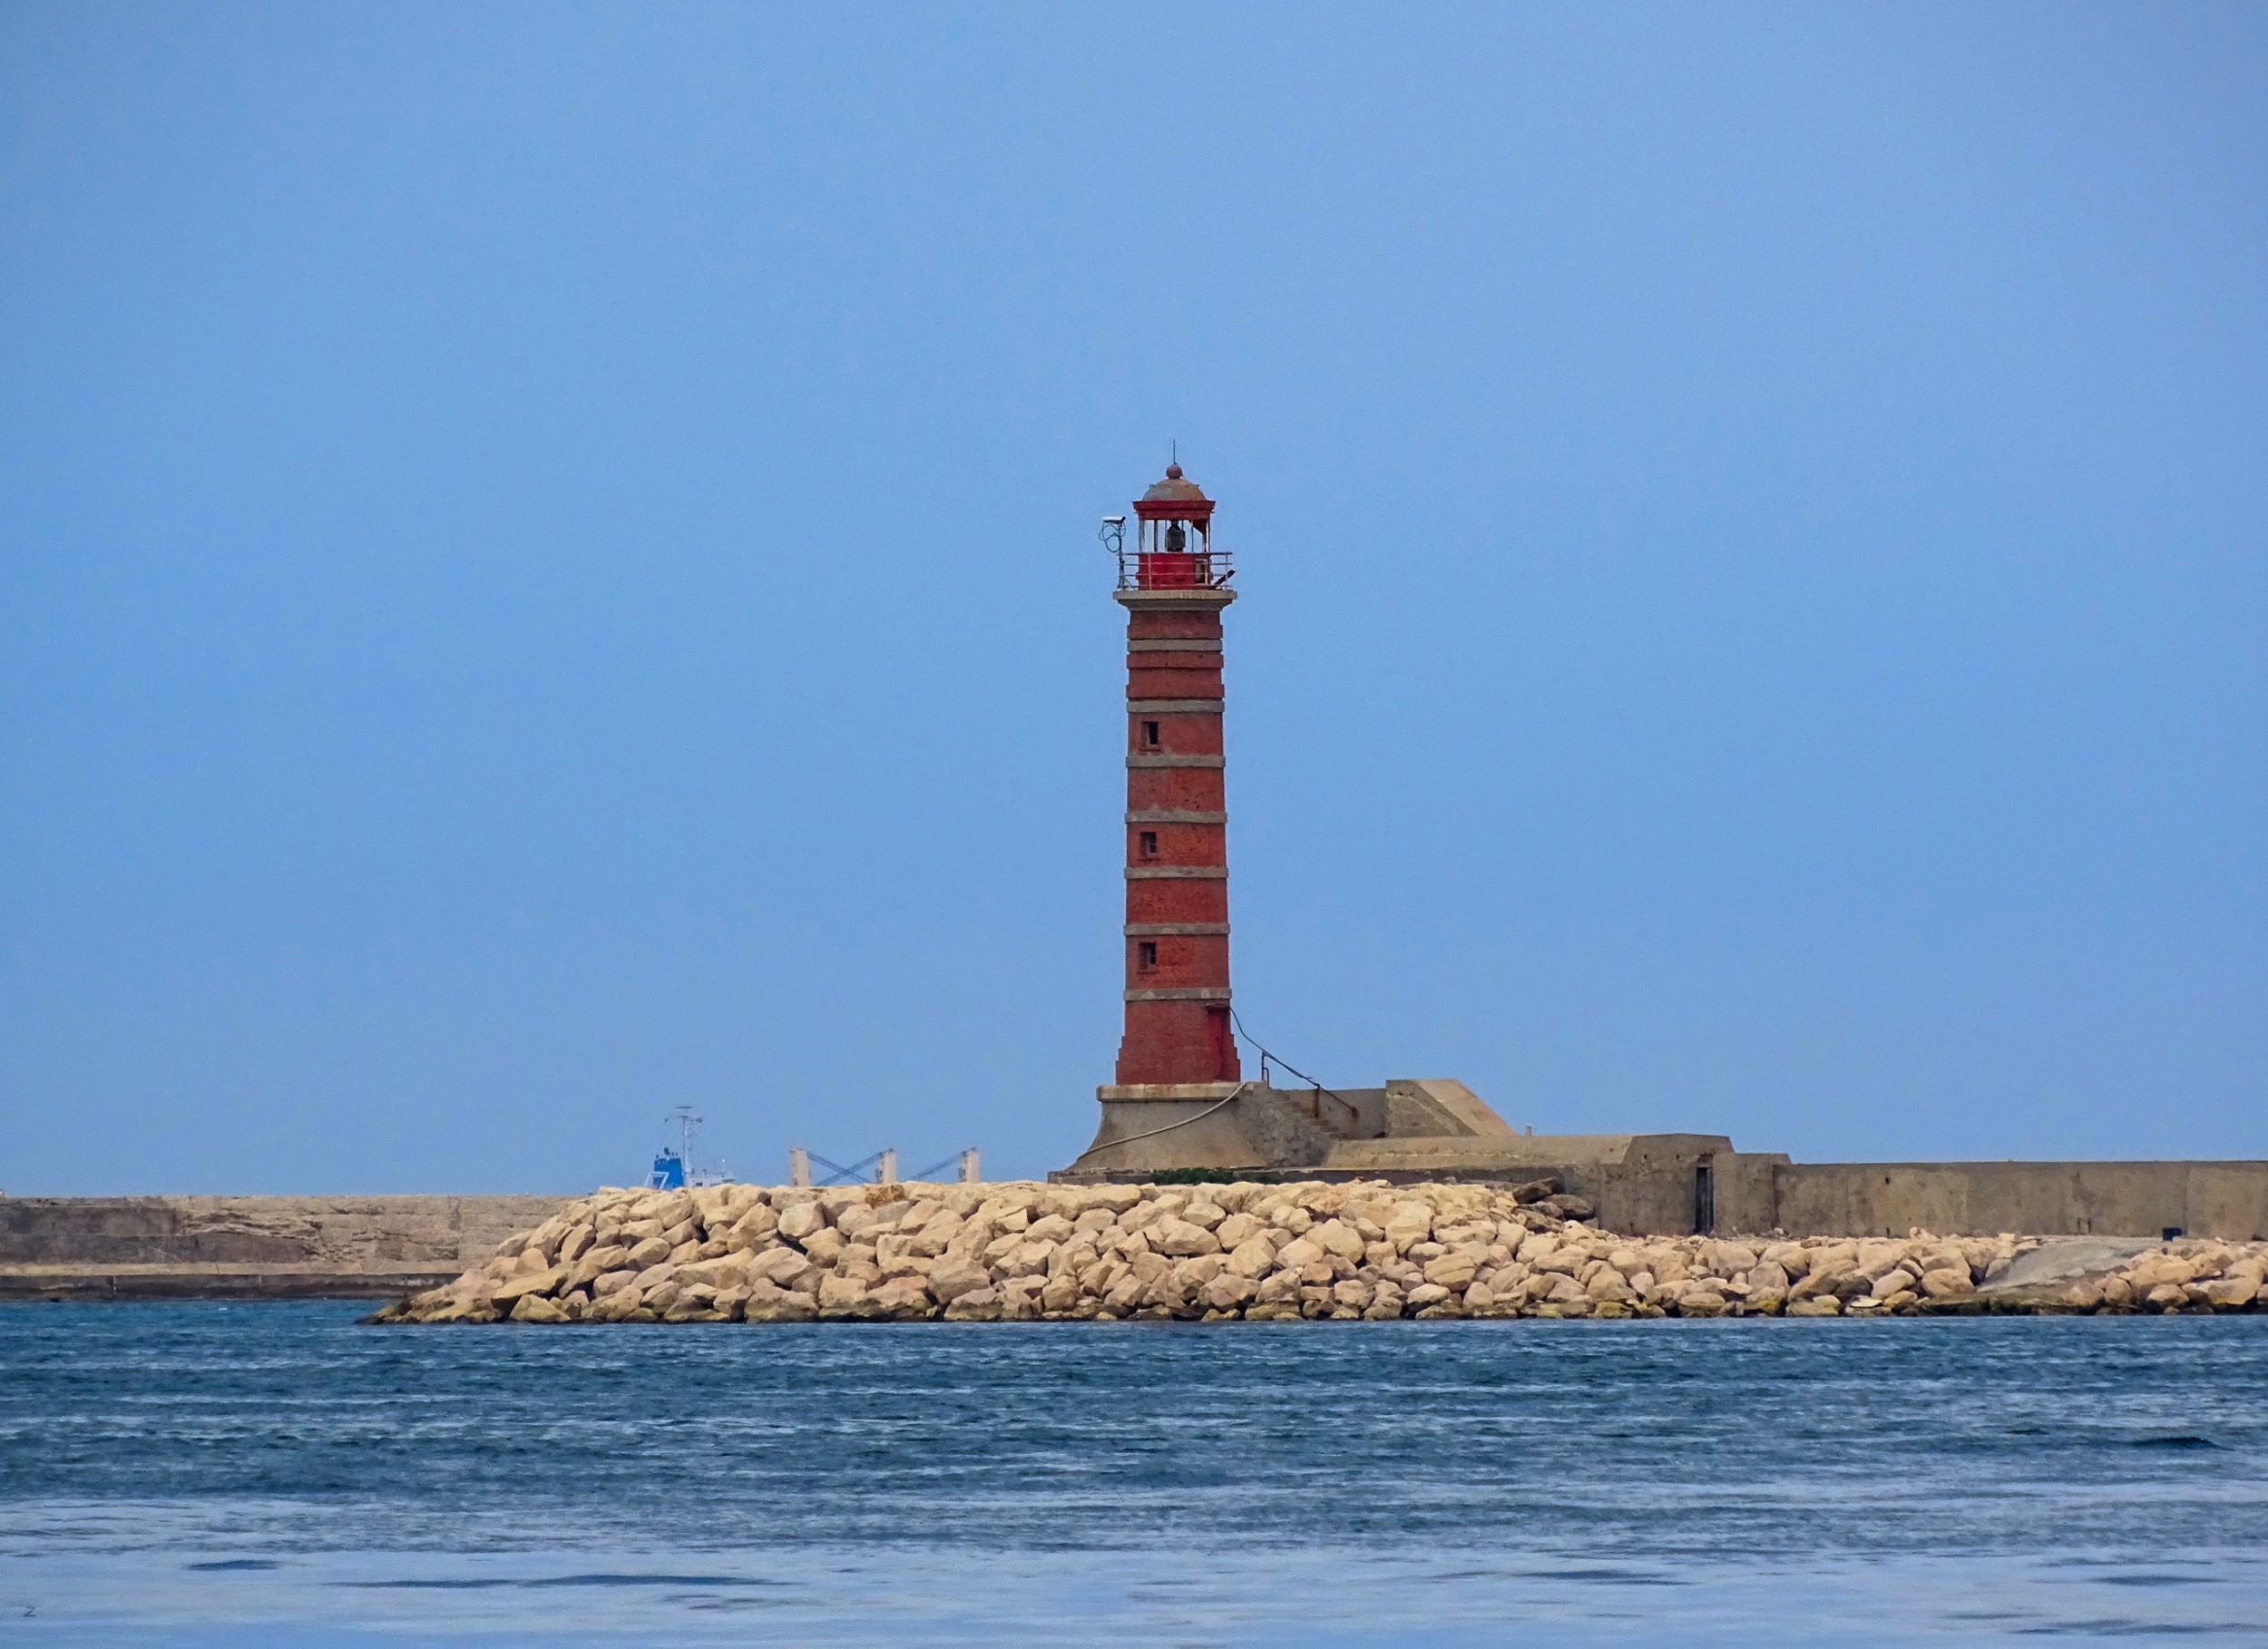
beach, sea, coast, water, ocean, lighthouse, city, tower, bay, port, breakwater, cape, minaret, tunisia, bizerte